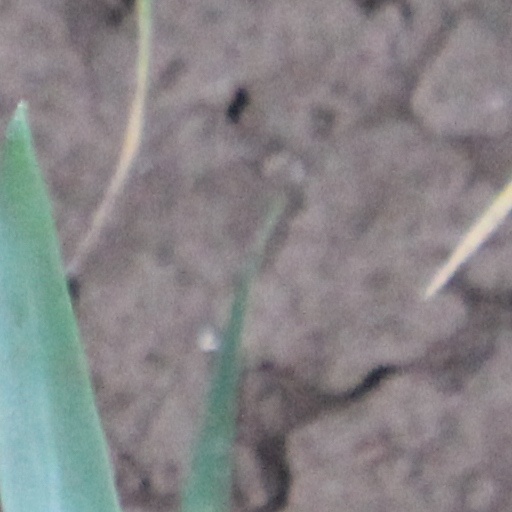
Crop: wheat